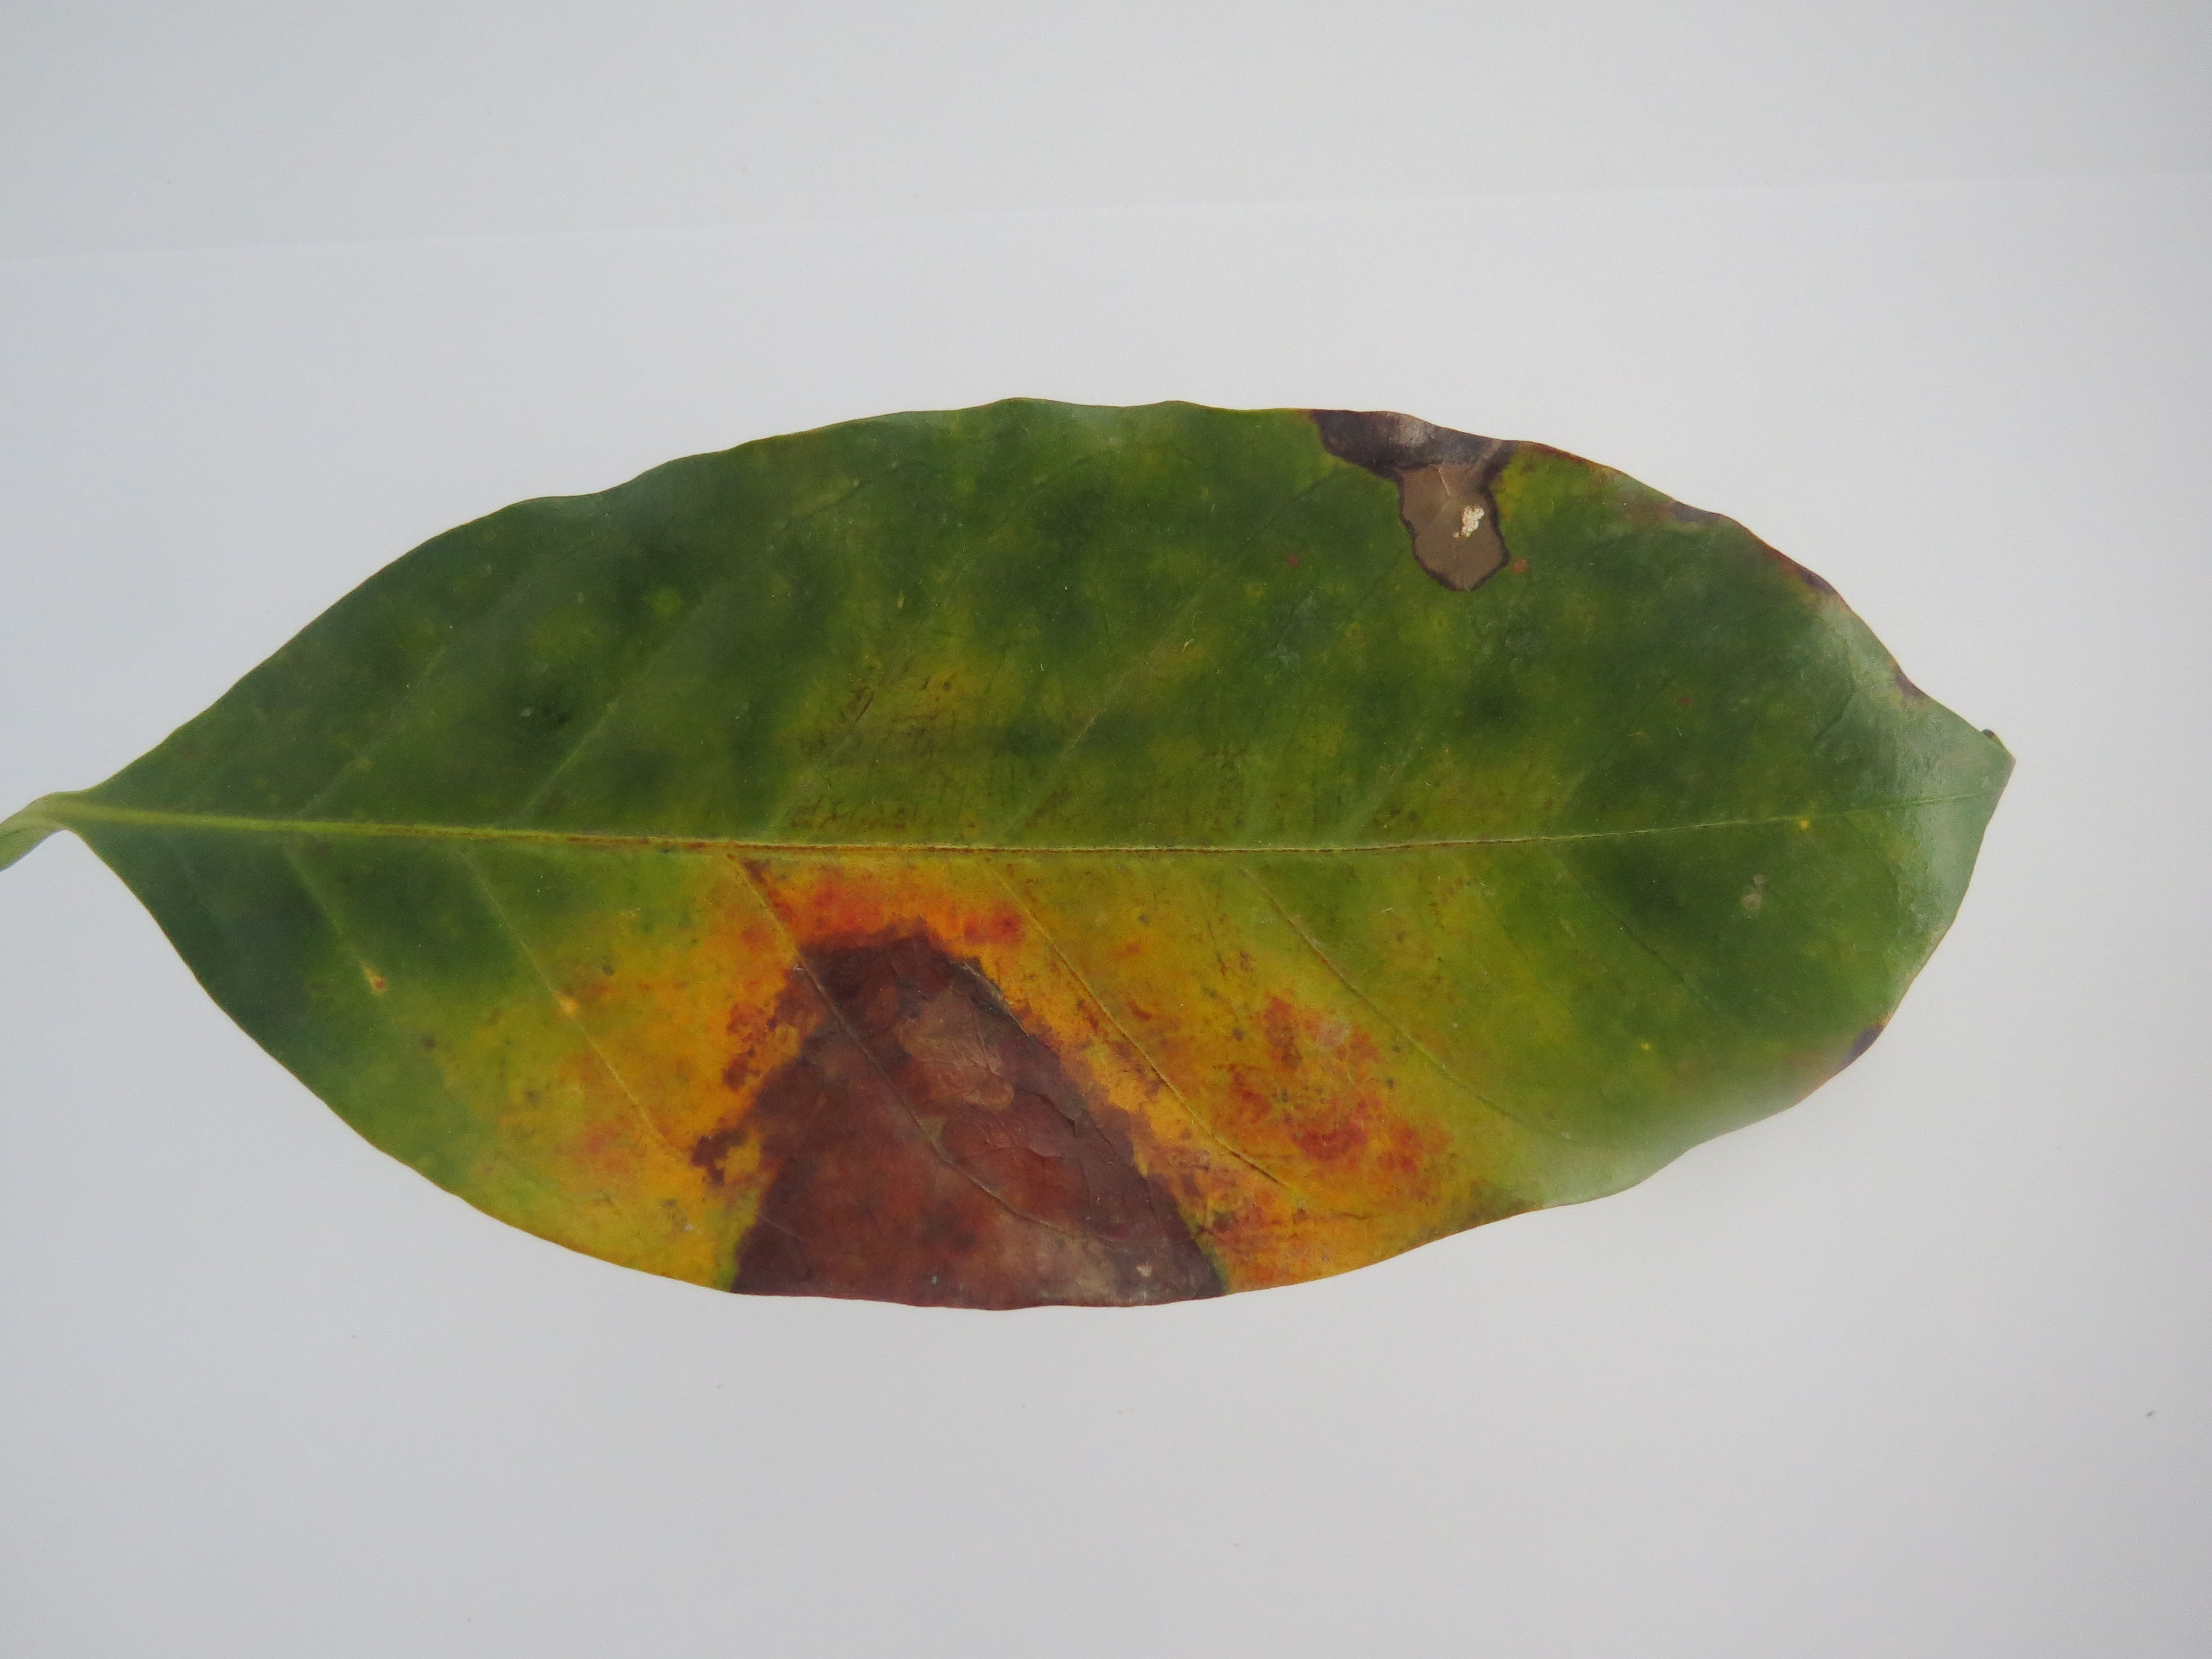
Label: phosphorus-P